Hawaii House Bill 444

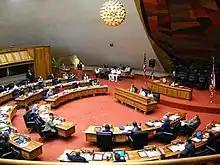
Hawaii House of Representatives chamber

Following "Baehr v. Lewin", a 1993 decision by the Supreme Court of Hawaii that found the state's refusal to grant same-sex couples marriage licenses discriminatory, voters in 1998 approved a constitutional amendment granting the Hawaii State Legislature the power to reserve marriage to opposite-sex couples, and the legislature passed a law banning same-sex marriage. Civil unions were not restricted. Bills creating civil unions were considered several times, but failed to receive committee approval prior to 2009.